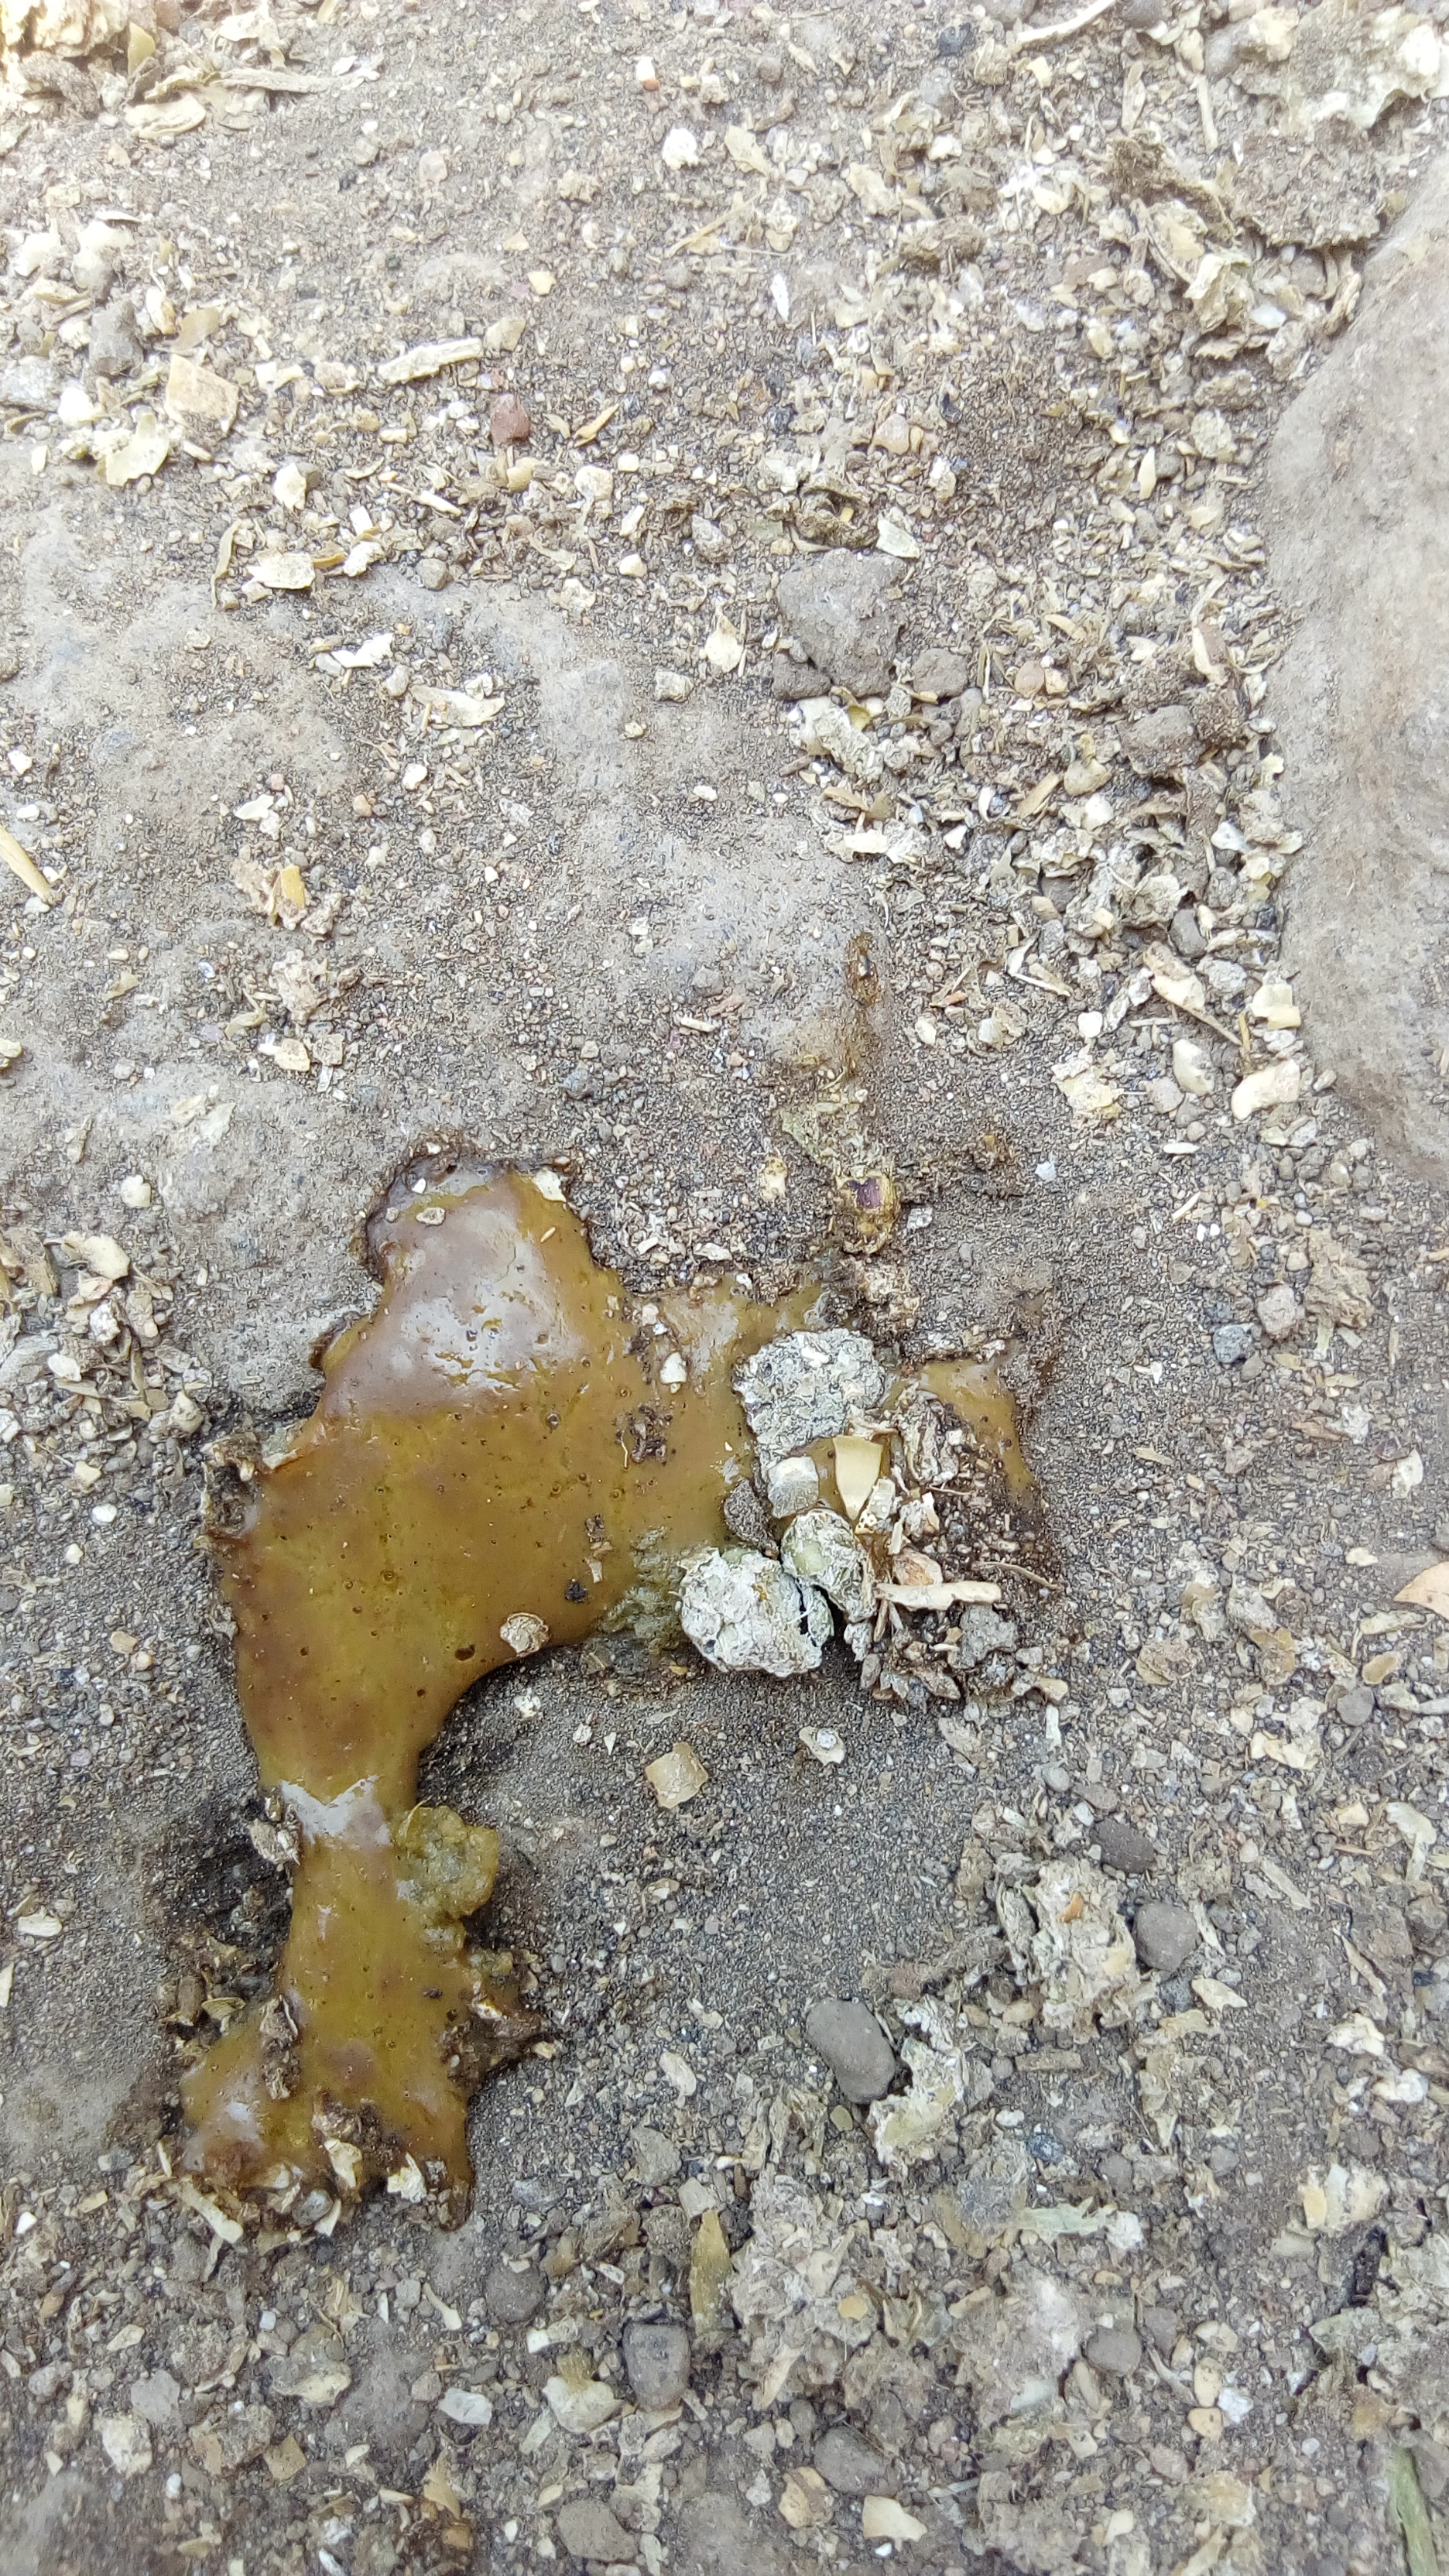
PCR-confirmed diagnosis: Coccidiosis